Romanticism

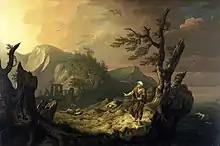
Thomas Jones, "The Bard", 1774, a prophetic combination of Romanticism and nationalism by the Welsh artist

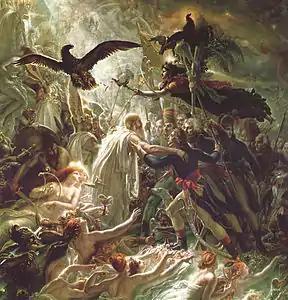
Anne-Louis Girodet de Roussy-Trioson, "Ossian receiving the Ghosts of the French Heroes" (1800–1802), Musée national de Malmaison et Bois-Préau, Château de Malmaison

In the United States, at least by 1818 with William Cullen Bryant's "To a Waterfowl", Romantic poetry was being published. American Romantic Gothic literature made an early appearance with Washington Irving's "The Legend of Sleepy Hollow" (1820) and "Rip Van Winkle" (1819), followed from 1823 onwards by the "Leatherstocking Tales" of James Fenimore Cooper, with their emphasis on heroic simplicity and their fervent landscape descriptions of an already-exotic mythicized frontier peopled by "noble savages", similar to the philosophical theory of Rousseau, exemplified by Uncas, from "The Last of the Mohicans". There are picturesque "local colour" elements in Washington Irving's essays and especially his travel books. Edgar Allan Poe's tales of the macabre and his balladic poetry were more influential in France than at home, but the romantic American novel developed fully with the atmosphere and drama of Nathaniel Hawthorne's "The Scarlet Letter" (1850). Later Transcendentalist writers such as Henry David Thoreau and Ralph Waldo Emerson still show elements of its influence and imagination, as does the romantic realism of Walt Whitman. The poetry of Emily Dickinson—nearly unread in her own time—and Herman Melville's novel "Moby-Dick" can be taken as epitomes of American Romantic literature. By the 1880s, however, psychological and social realism were competing with Romanticism in the novel.